Callicarpa

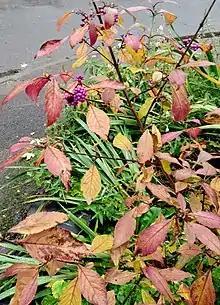
Callicarpa bush in autumn

The temperate species are deciduous, the tropical species evergreen. The leaves are simple, opposite, and 5–25 cm long. The flowers are in clusters, white to pinkish. The fruit is a berry, 2–5 mm diameter and pink to red-purple with a highly distinctive metallic lustre, are very conspicuous in clusters on the bare branches after the leaves fall. The berries last well into the winter or dry season and are an important survival food for birds and other animals, though they will not eat them until other sources are depleted. The berries are highly astringent but are made into wine and jelly. "Callicarpa" species are used as food plants by the larvae of some Lepidoptera species in Asia including "Endoclita malabaricus" and "Endoclita undulifer".